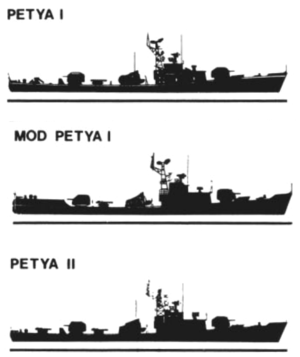
La classe Petya est le code OTAN pour une classe de frégates légères construites dans les années 1960 pour la Marine soviétique. Leur désignation soviétique était Projet 159. Certaines unités ont été vendues à l'exportation. Un total de 54 navires ont été construits, dont la majorité ont été retirés du service actif au début des années 1990.